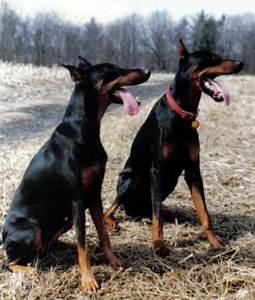
Label: cane